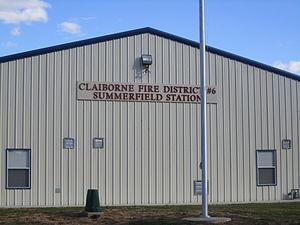
Summerfield est un village dans le nord-est de la paroisse de Claiborne, dans l'État de la Louisiane aux États-Unis. Secteur non constitué en municipalité, il se trouve à 28 km à l'est du siège paroissial d'Homer.